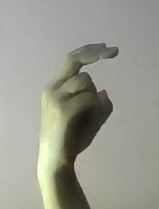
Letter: zay